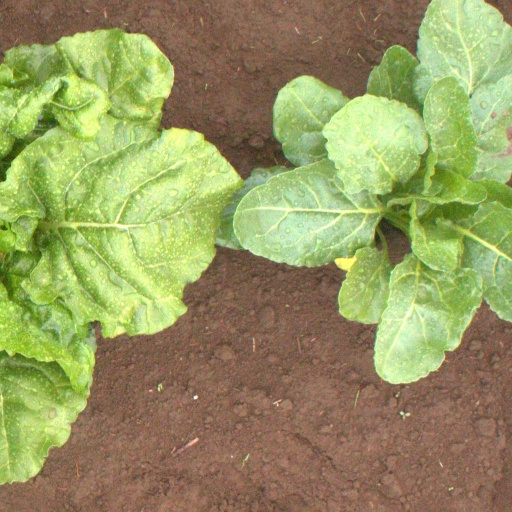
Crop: sugar beet